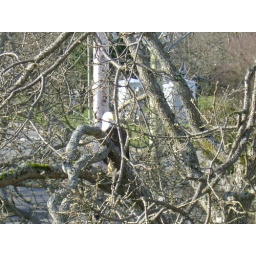
A bald eagle in a tree from our window